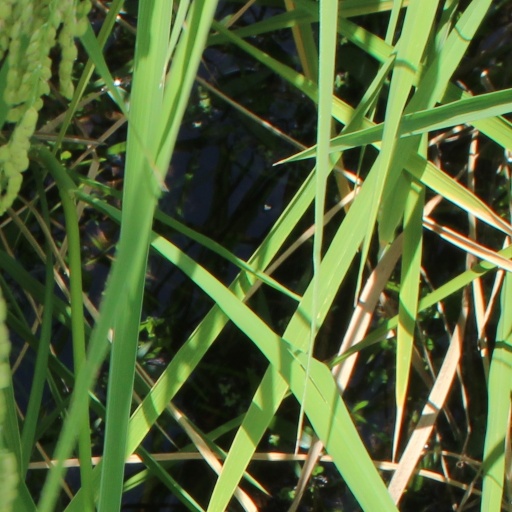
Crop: rice